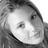
Emotion: neutral